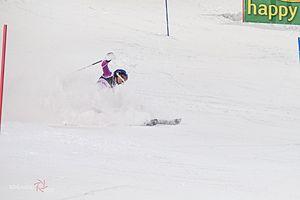
Jonathan Nordbotten, né le 14 juillet 1989 à Oslo, est un skieur alpin norvégien.